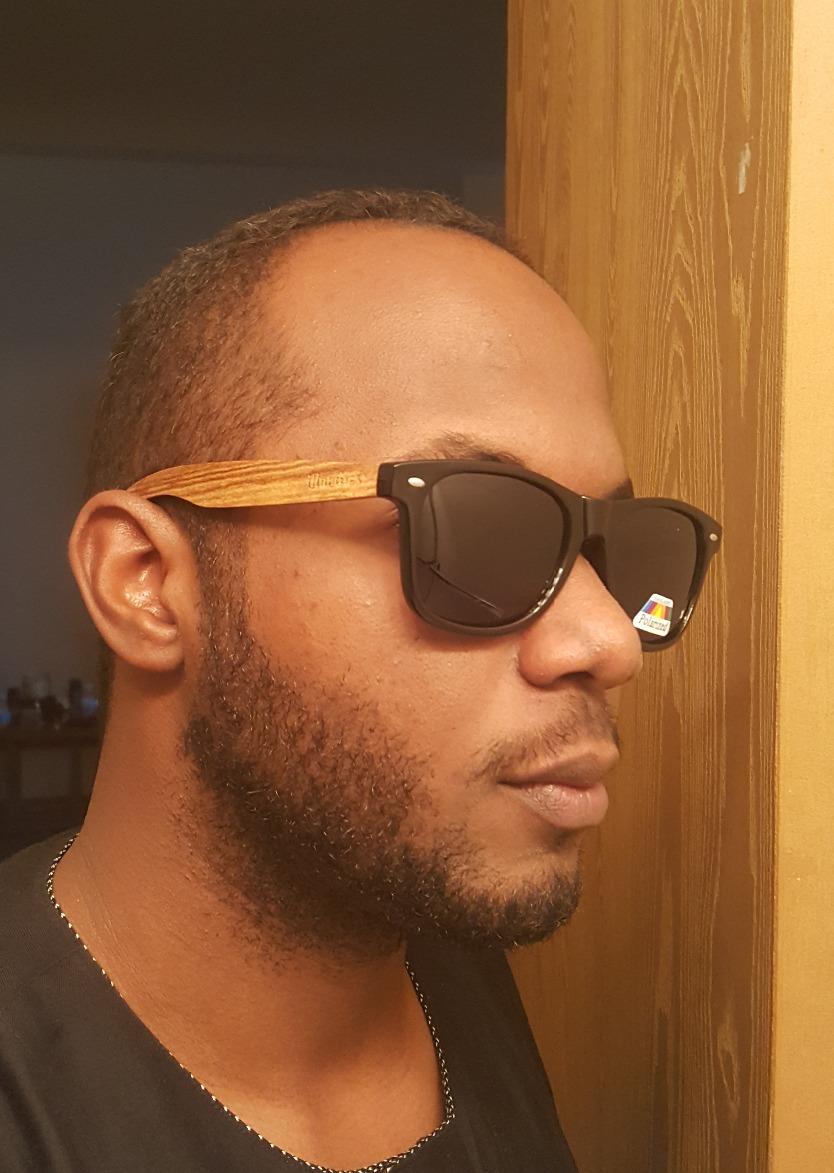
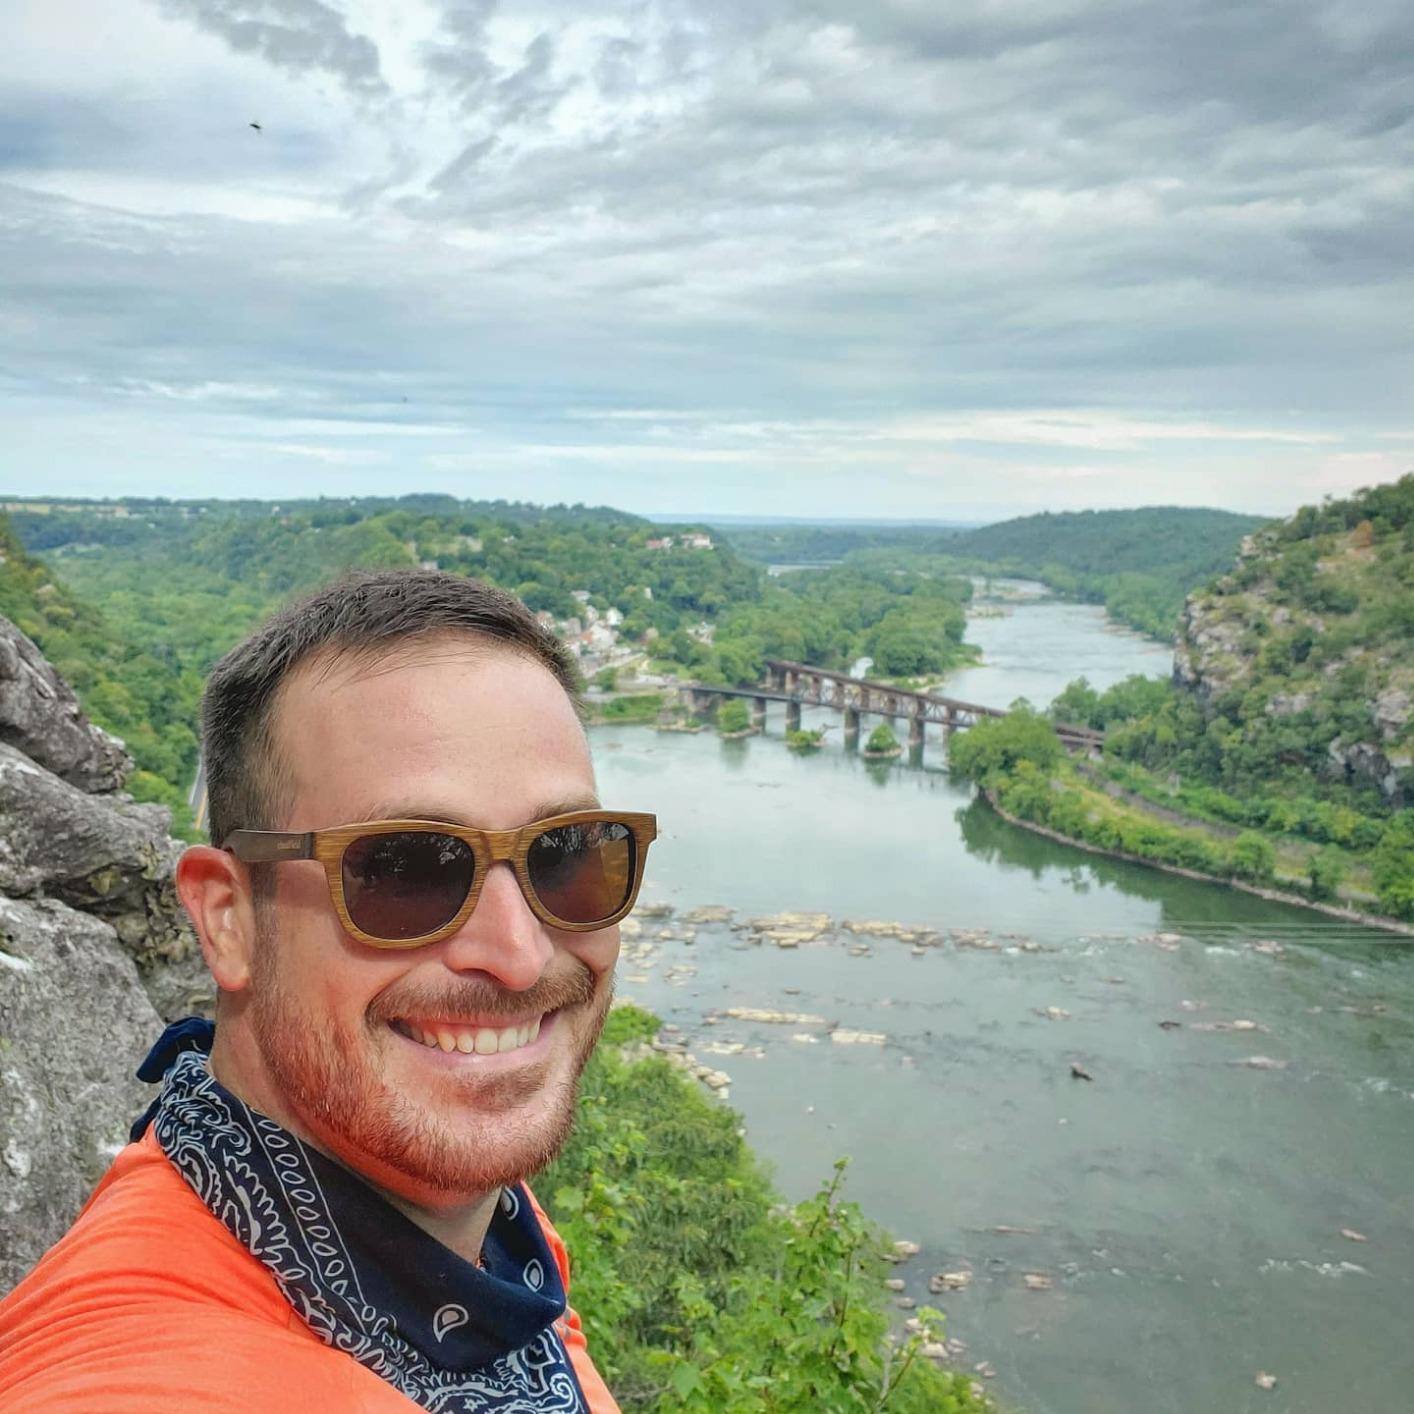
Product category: accessories_sunglasses
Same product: no